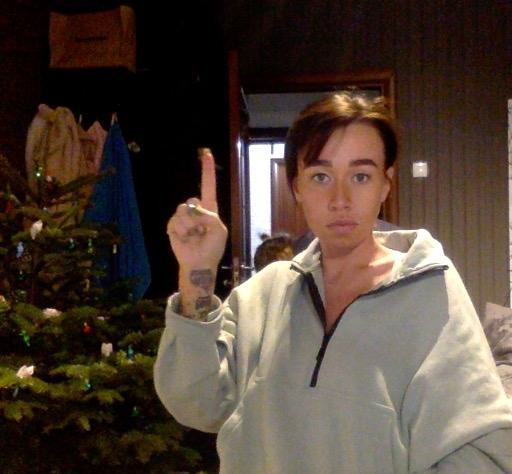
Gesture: one